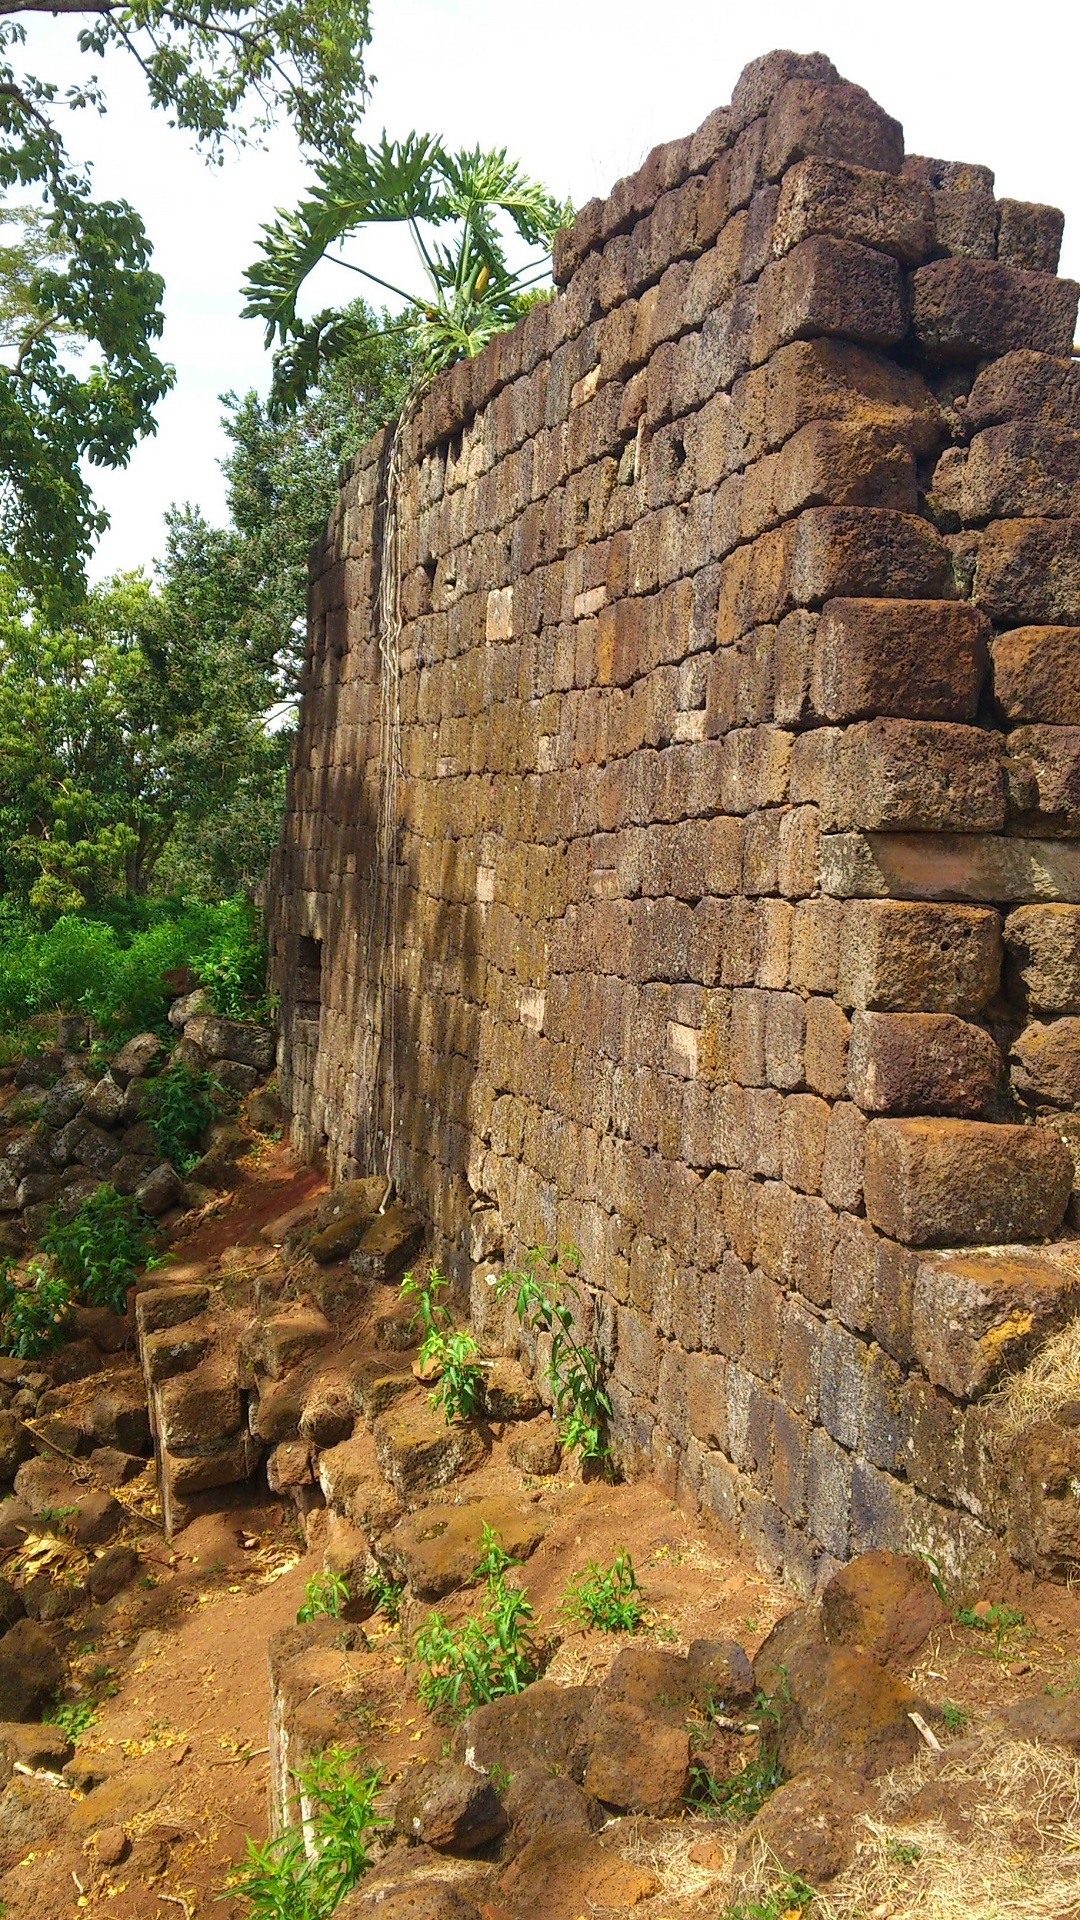
rock, wall, formation, cliff, terrain, ruins, wadi, bedrock, old wall, archaeological site, st lawrence, missions, ancient history